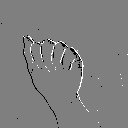
ASL letter: a